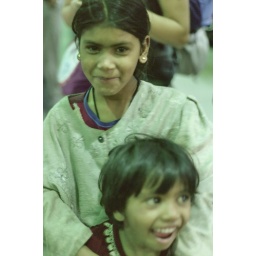
The littler girl is making a face I frequently make in photos.